The Hellcats

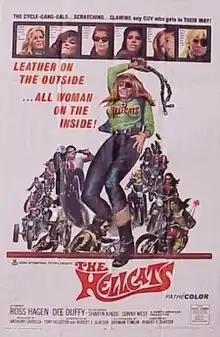
Theatrical release poster

The Hellcats, also known as "Biker Babes", is a 1968 outlaw biker film starring Ross Hagen and directed by Robert F. Slatzer. It was featured on the television series "Mystery Science Theater 3000" as the 9th episode of season two.